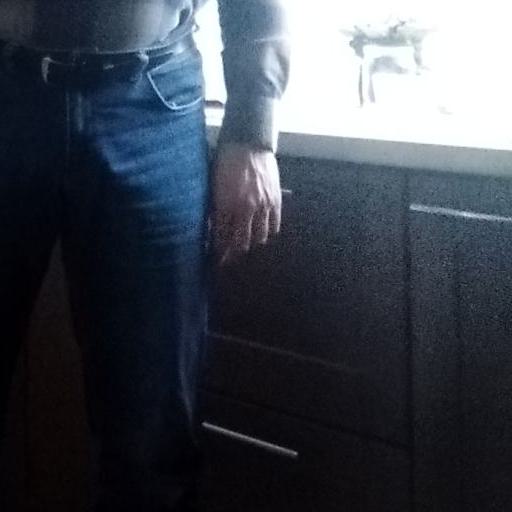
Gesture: no_gesture